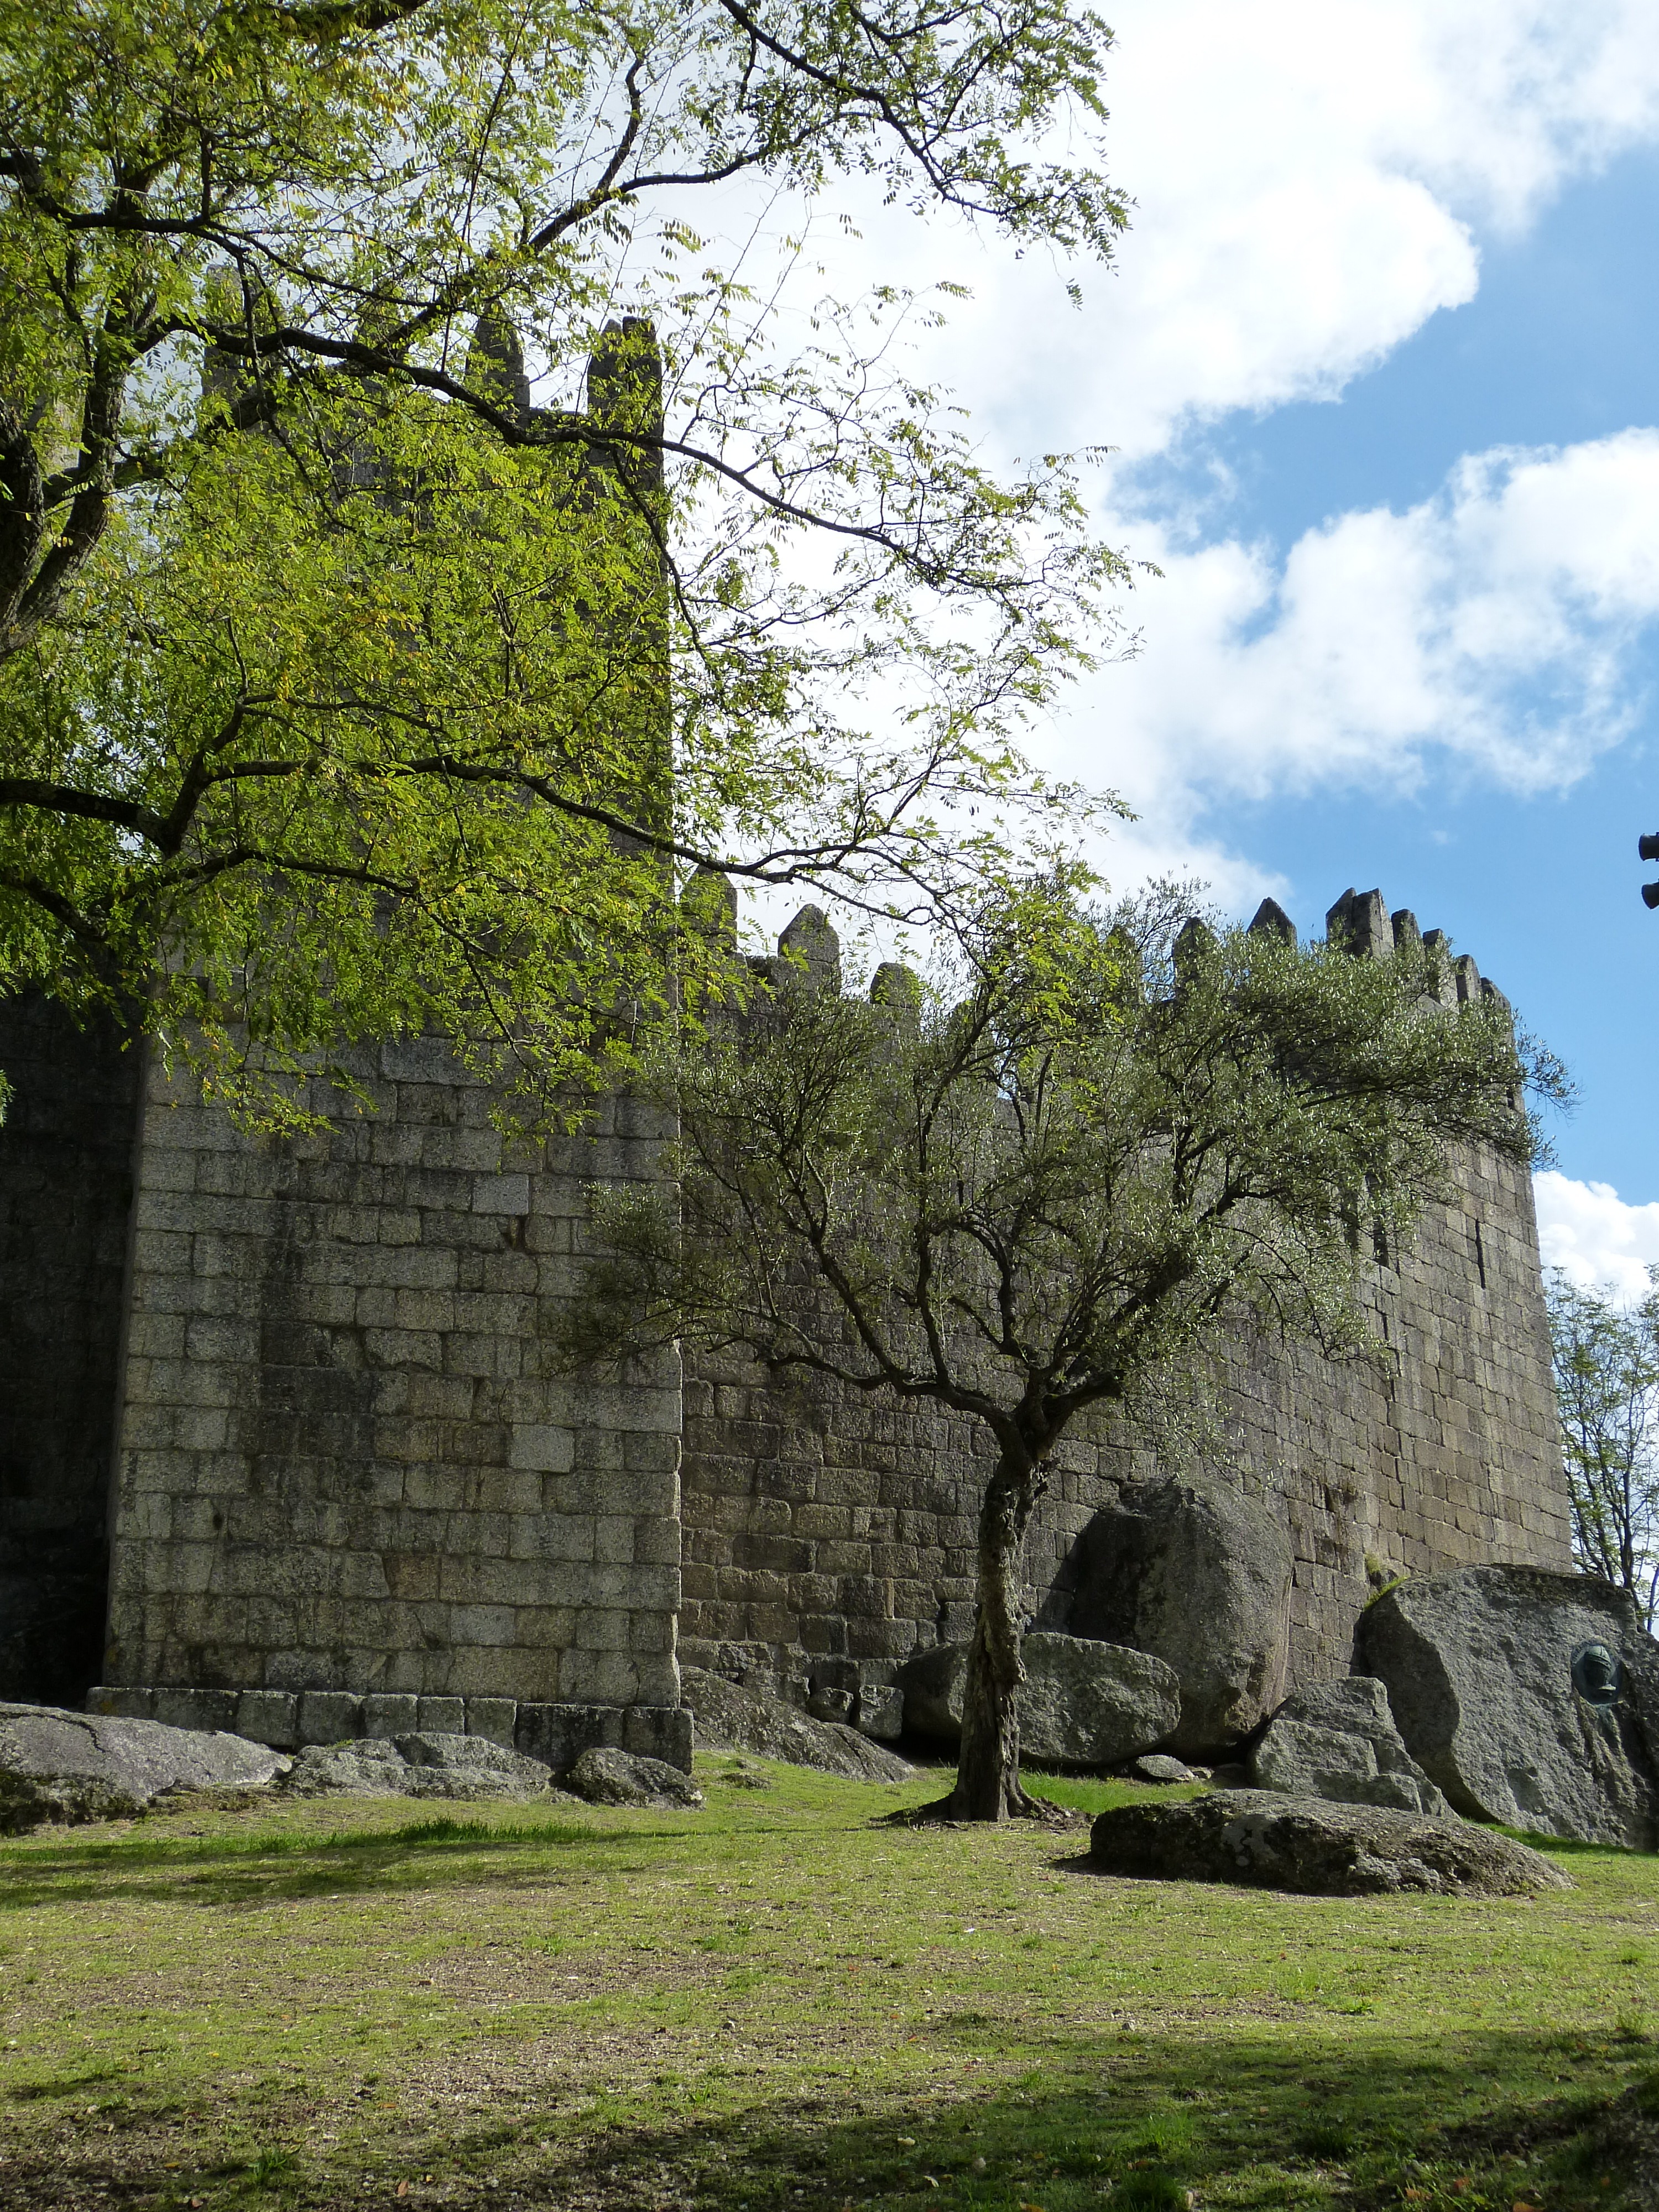
tree, rock, plant, flower, building, chateau, city, wall, castle, fortification, tourism, old town, fortress, ruins, monastery, portugal, abbey, historically, rural area, ancient history, woody plant, guimaraes, mittalter